United States Assay Commission

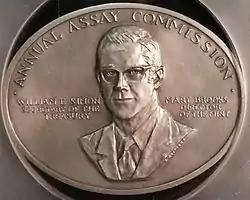
1976 Assay medal depicting Treasury Secretary William E. Simon. Obverse design by Frank Gasparro.

Early assay medals featured on the obverse a bust of Liberty or figure of Columbia, and on the reverse a wreath surrounding the words "" and the year. The 1870 obverse, by Longacre's successor William Barber, features Moneta surrounded by implements of the assay, such as scales and the pyx. The distinctive designs for each year would sometimes be topical—the 1876 medal bears a design for the centennial of American Independence, and 1879's depicted the recently deceased Mint Director Henry Linderman. Beginning in 1880, they most often featured the president or Treasury Secretary. The medals in 1901 and from 1903 to 1909 were rectangular, a style popular at the time. The 1920 reverse, by Engraver George T. Morgan, had a design which symbolized the ending of World War I; in 1921, an extra medal was struck in gold, given by the assay commissioners to outgoing President Woodrow Wilson as a mark of respect.